George Washington's Headquarters (Cumberland, Maryland)

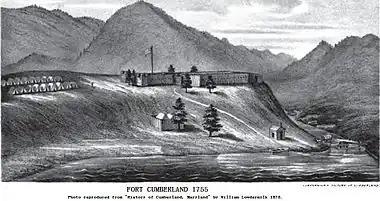

The cabin was originally built by General Edward Braddock's men, between 1755 and 1758 for then Colonel George Washington's use during his service in the French and Indian War. He would later return and also used it briefly during 1794 then as the Commander in Chief, in order to review the troops gathered to put down the Whiskey Rebellion. This site is notable as it signifies Washington's first military command. The original site lies on a hill that overlooks Wills Creek and the Potomac River. It was once the location of Fort Cumberland (Maryland) and today, The Emmanuel Episcopal Church (Cumberland, Maryland). The headquarters was part of Fort Cumberland during the French and Indian War and it is the only building to survive from the original Fort.